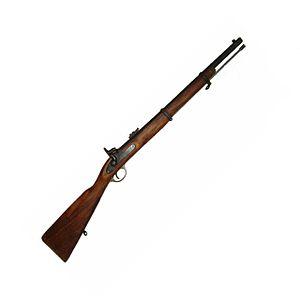
Le fusil militaire britannique Enfield Pattern 1853 est un rifle musket produit par l'Arsenal royal d'Enfield entre 1853 et 1867.